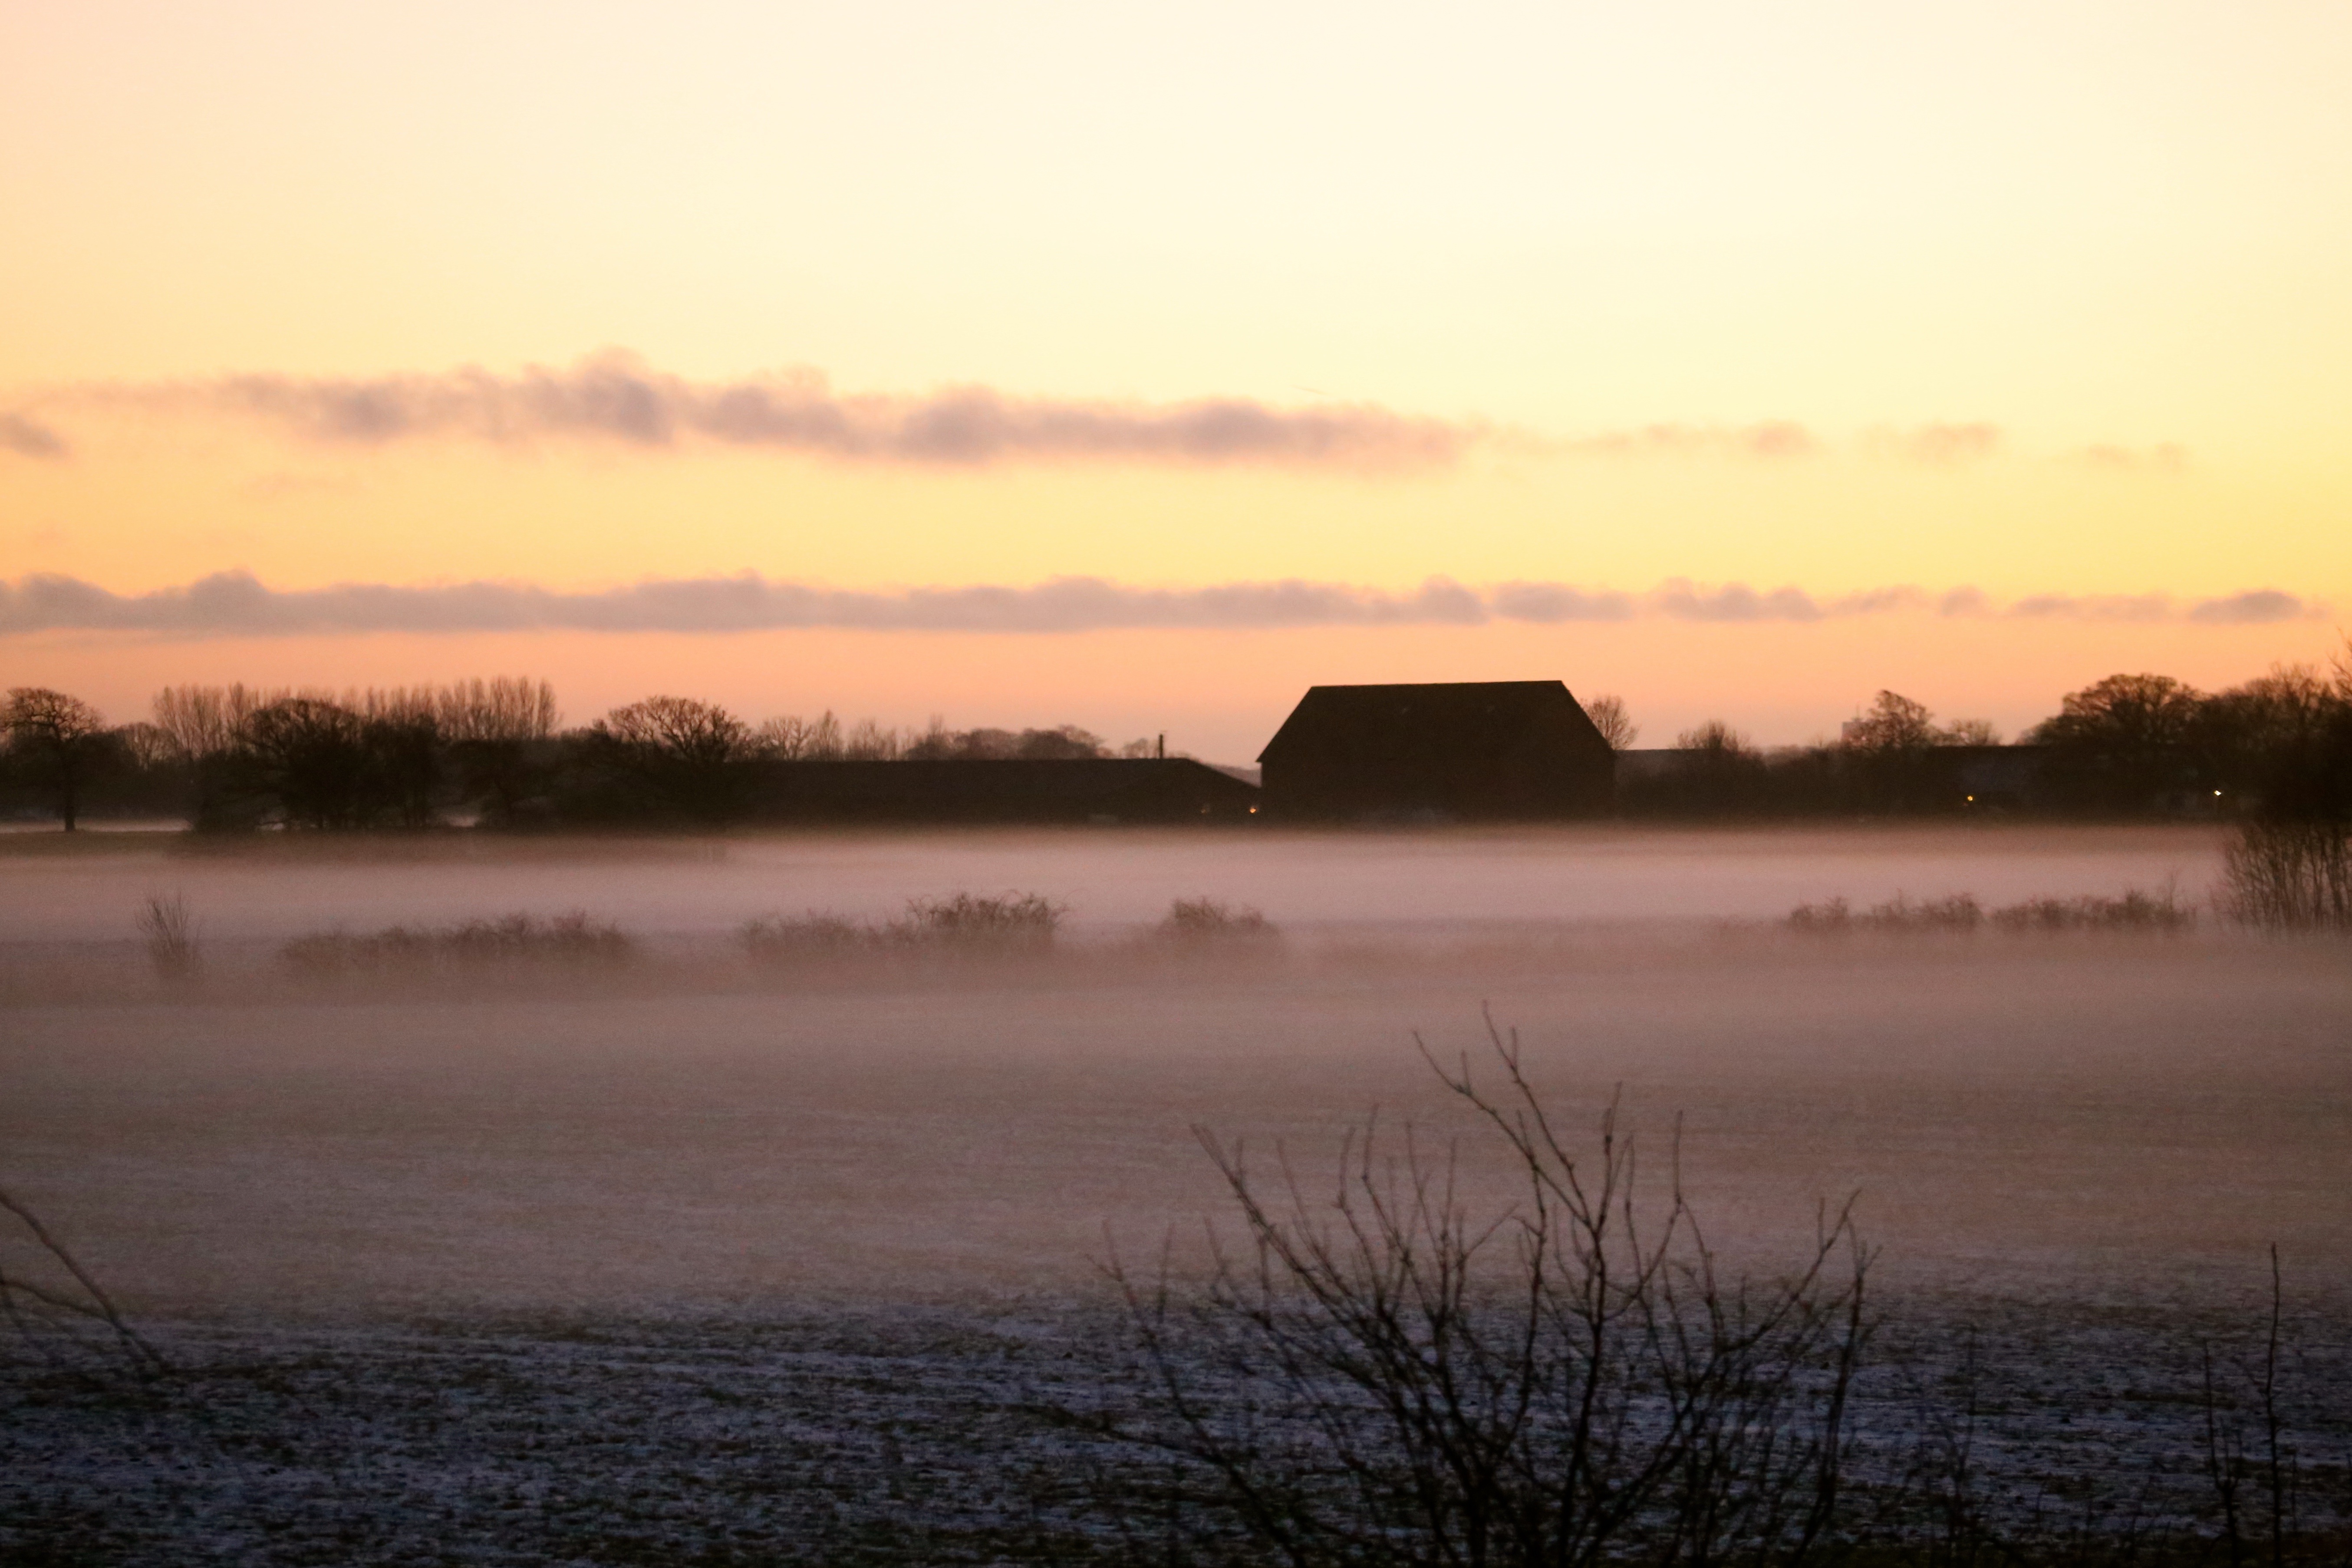
landscape, sea, nature, horizon, marsh, cloud, sky, sun, fog, sunrise, sunset, mist, sunlight, morning, shore, lake, dawn, river, dusk, evening, reflection, reservoir, wetland, loch, himmel, atmospheric phenomenon